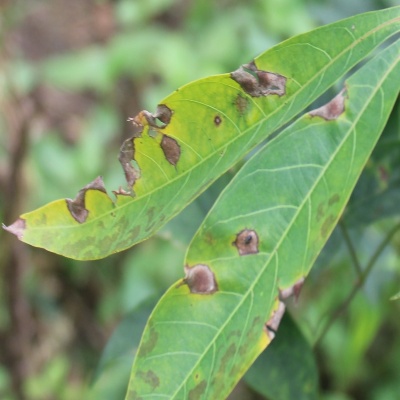
Crop: Cassava
Condition: bacterial blight